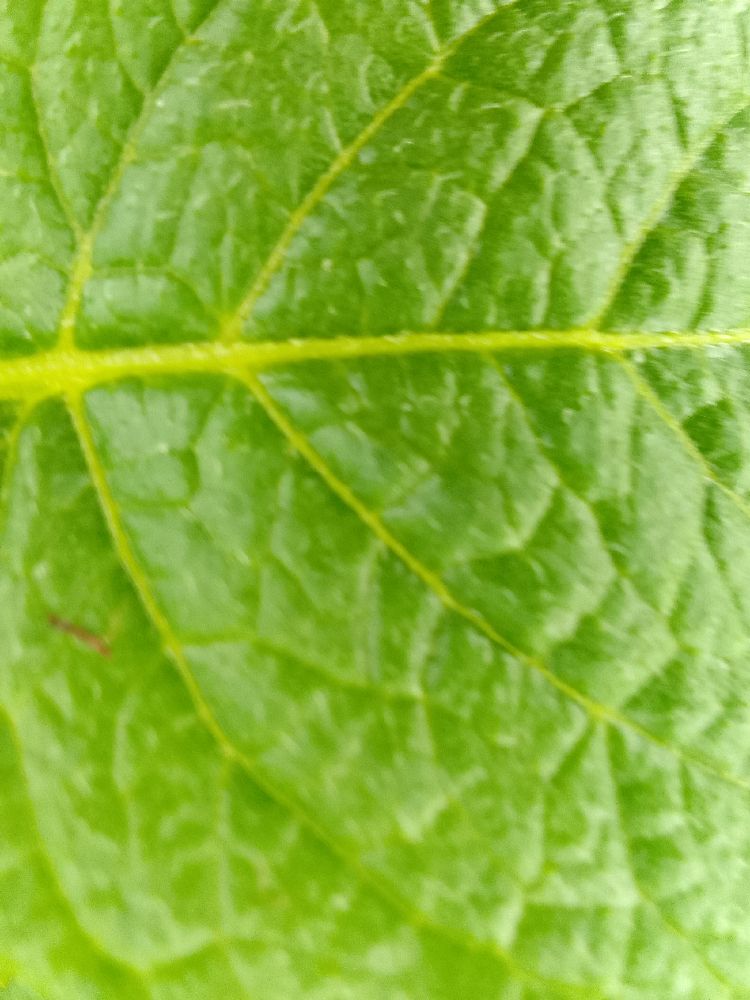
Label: Healthy